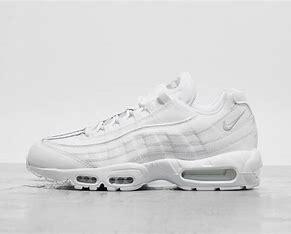
Brand: Nike
Model: Air Max 95 Essential